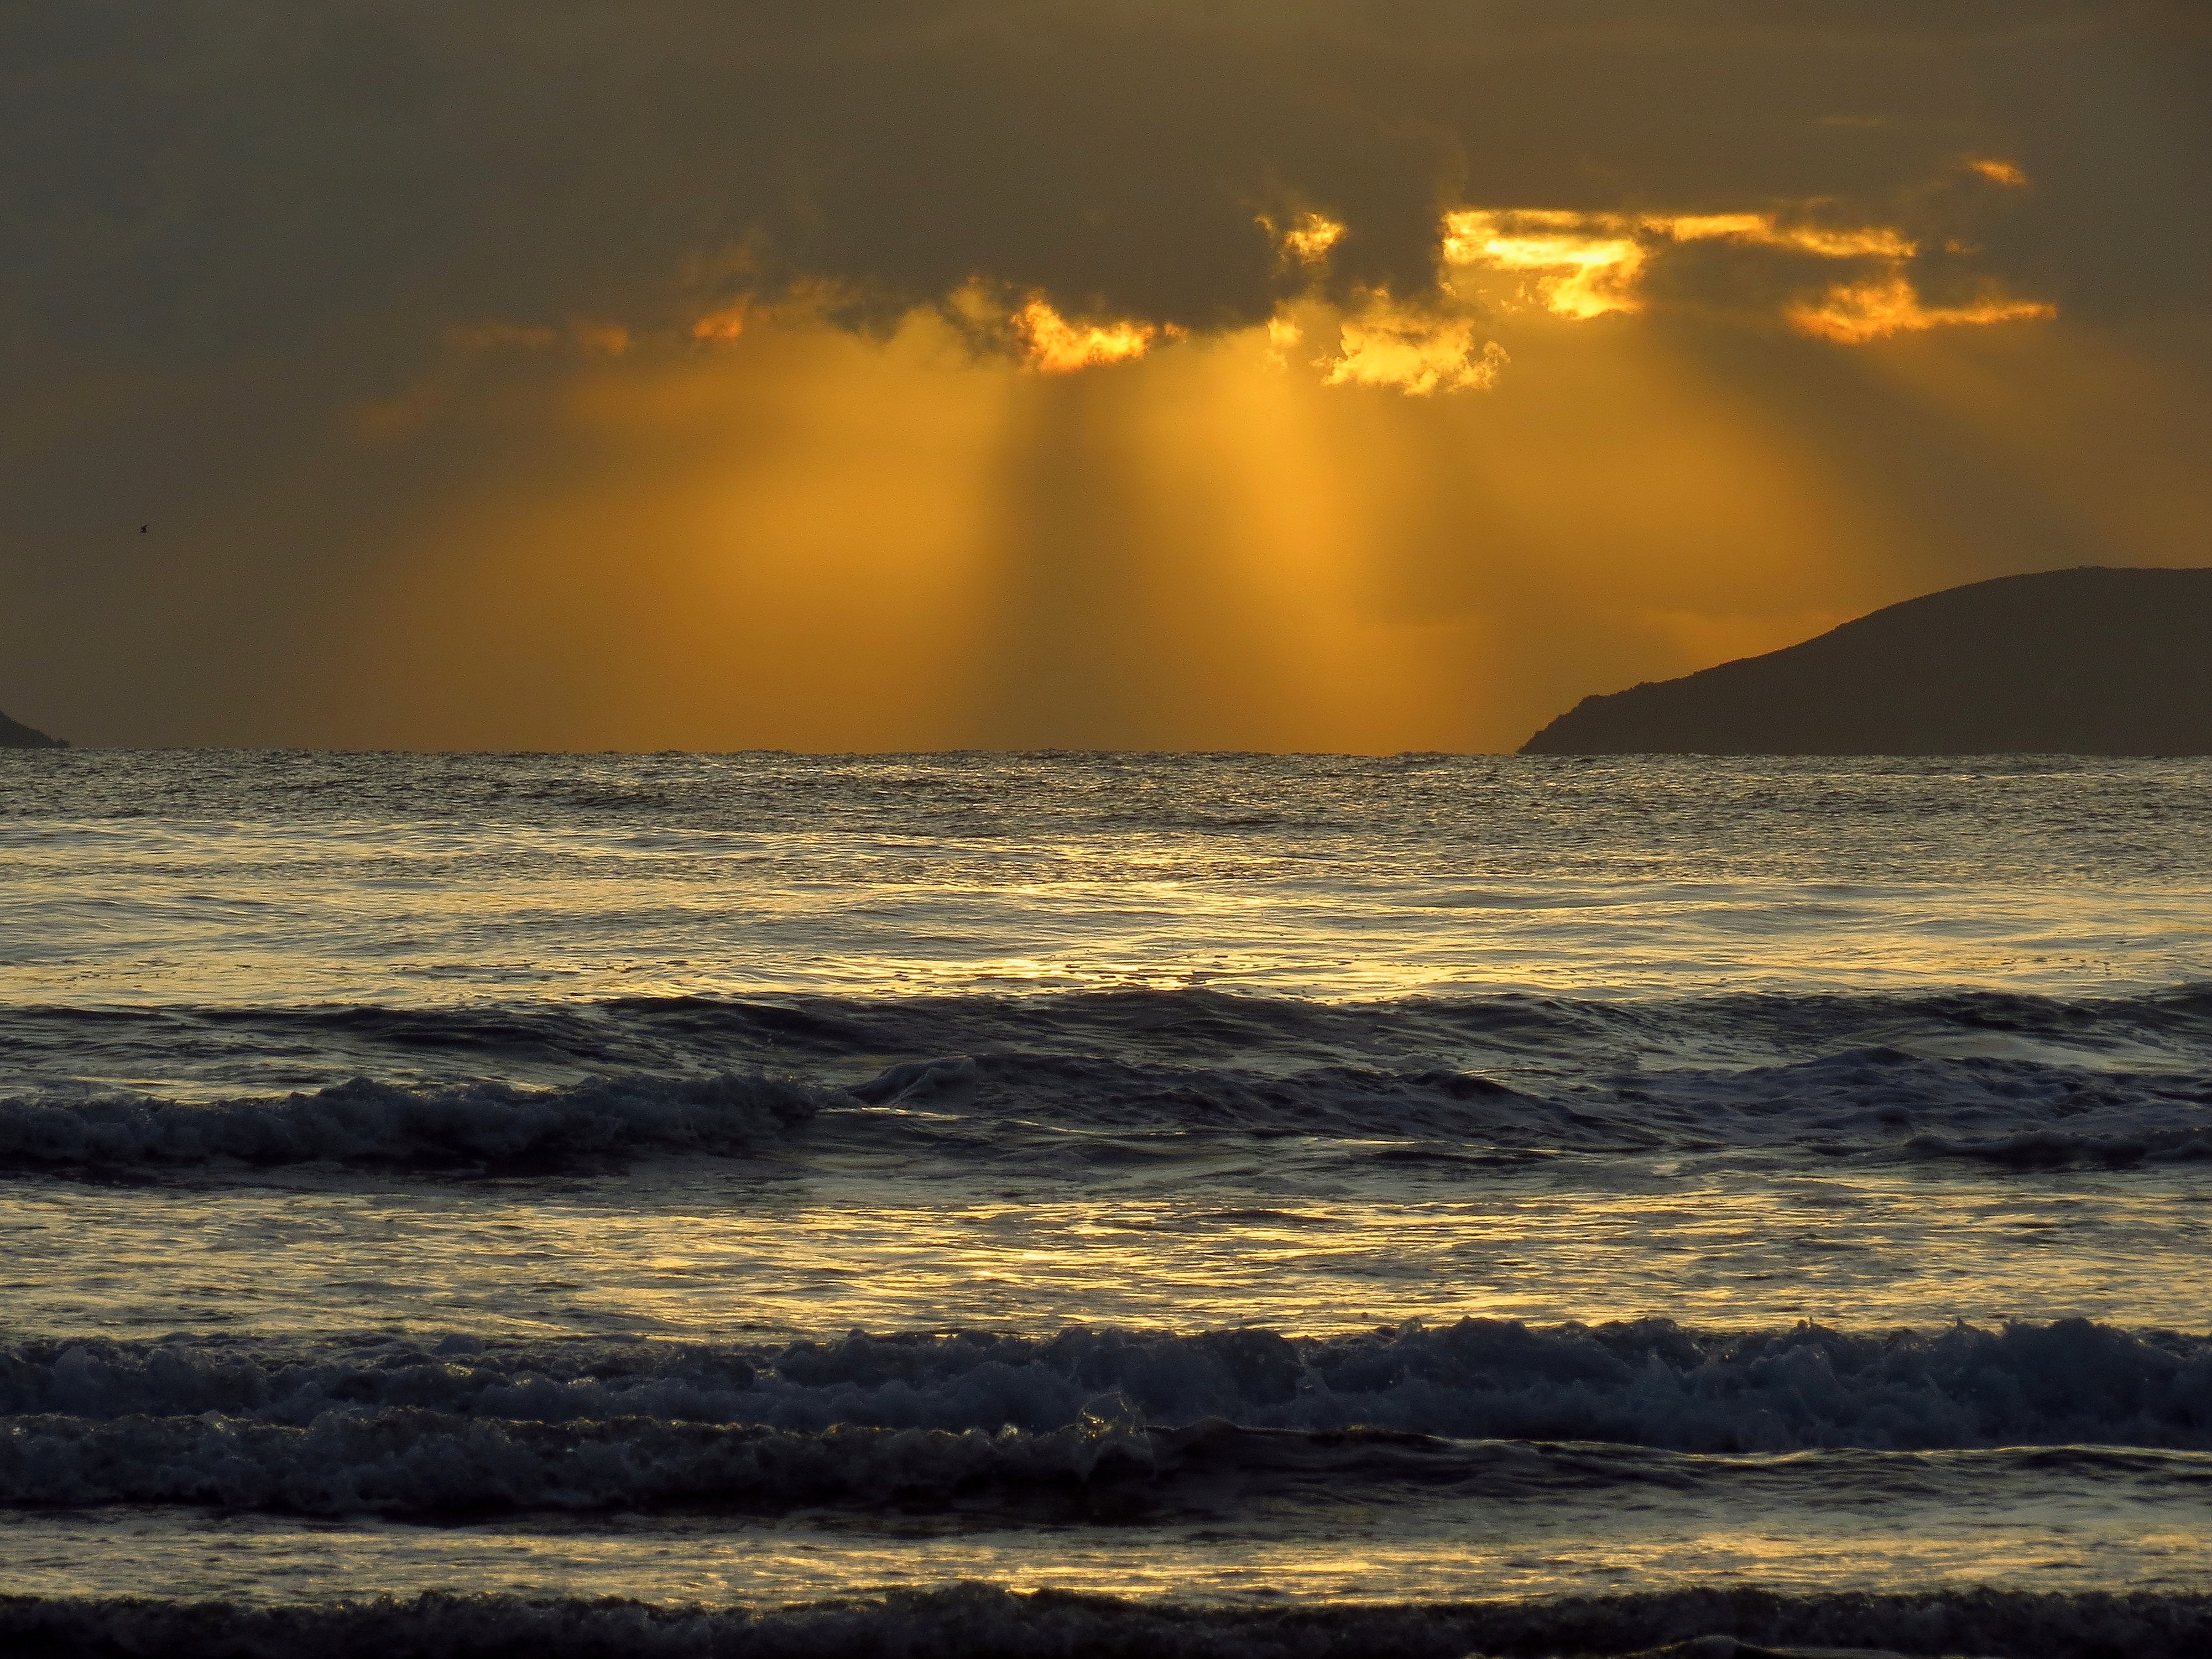
beach, landscape, sea, coast, ocean, horizon, cloud, sky, sun, sunrise, sunset, sunlight, morning, shore, wave, dawn, atmosphere, dusk, evening, reflection, body of water, spain, galicia, pontevedra, sanxenxo, paisajes, spaa, ggl1, gaby1, canonsx40hs, montalvo, afterglow, wind wave